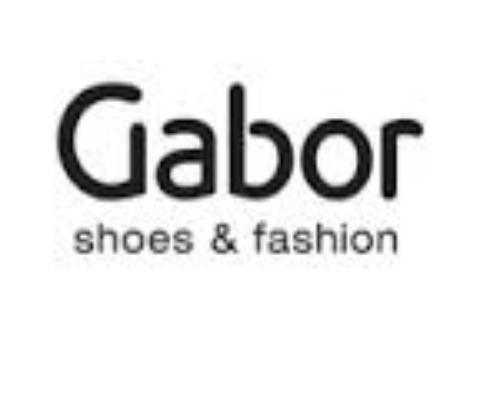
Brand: Gabor
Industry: Clothes